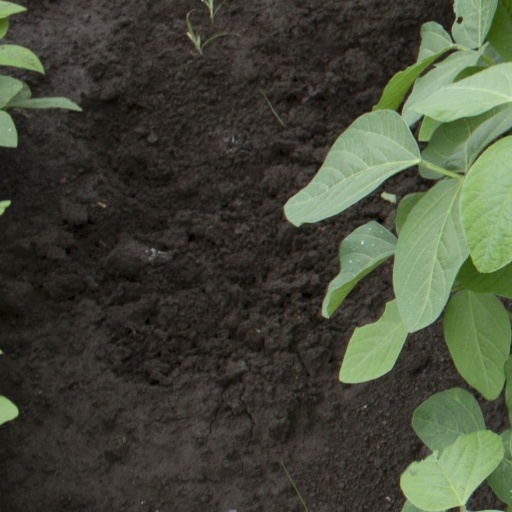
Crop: soybean